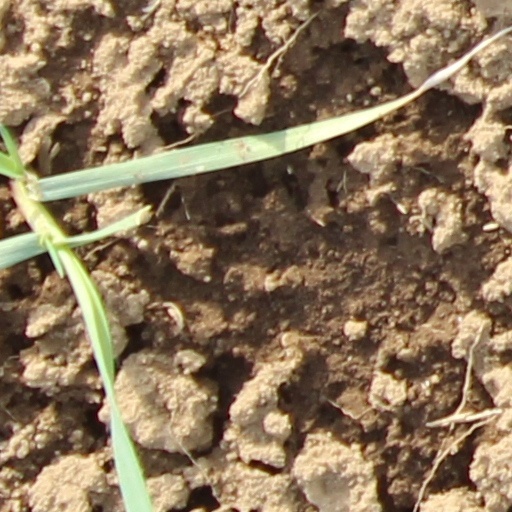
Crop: wheat